Mural

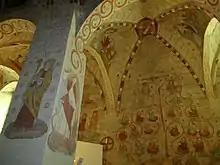
Murals from the 16th century at the St. Lawrence Church of Lohja

The term mural became better known with the Mexican muralism art movement (Diego Rivera, David Siqueiros and José Orozco).